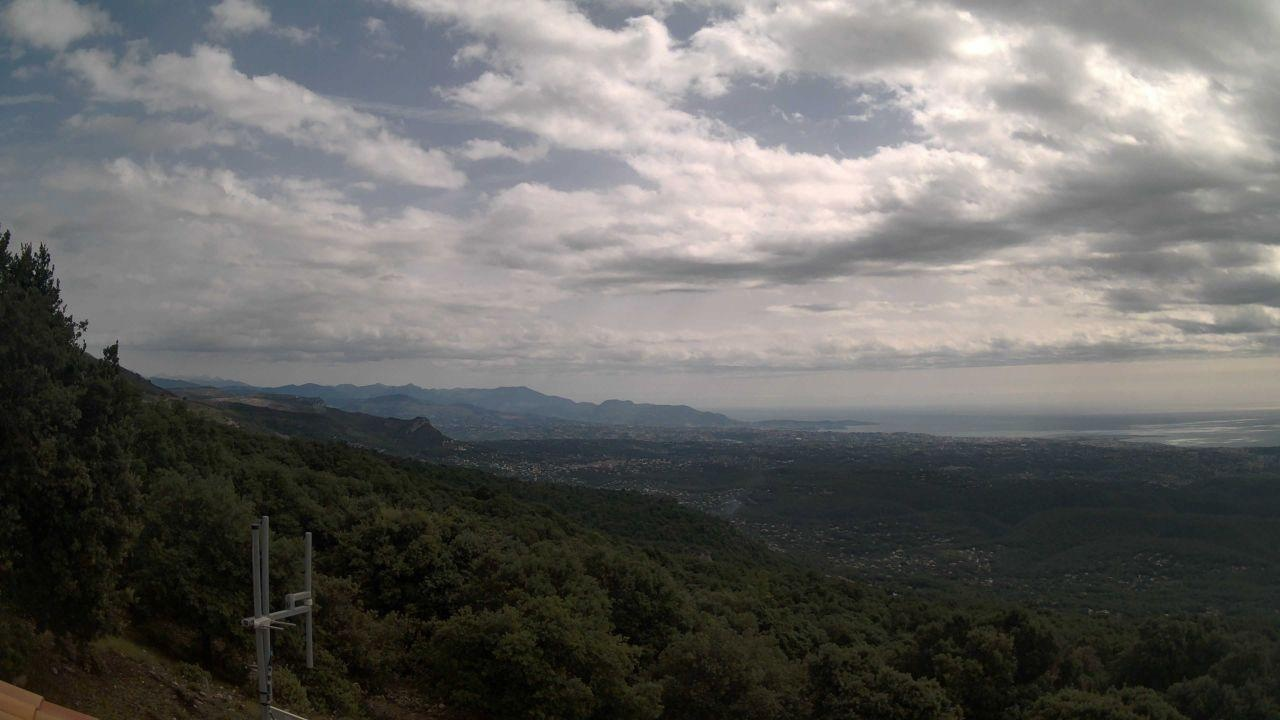
Fire: no
Smoke: yes